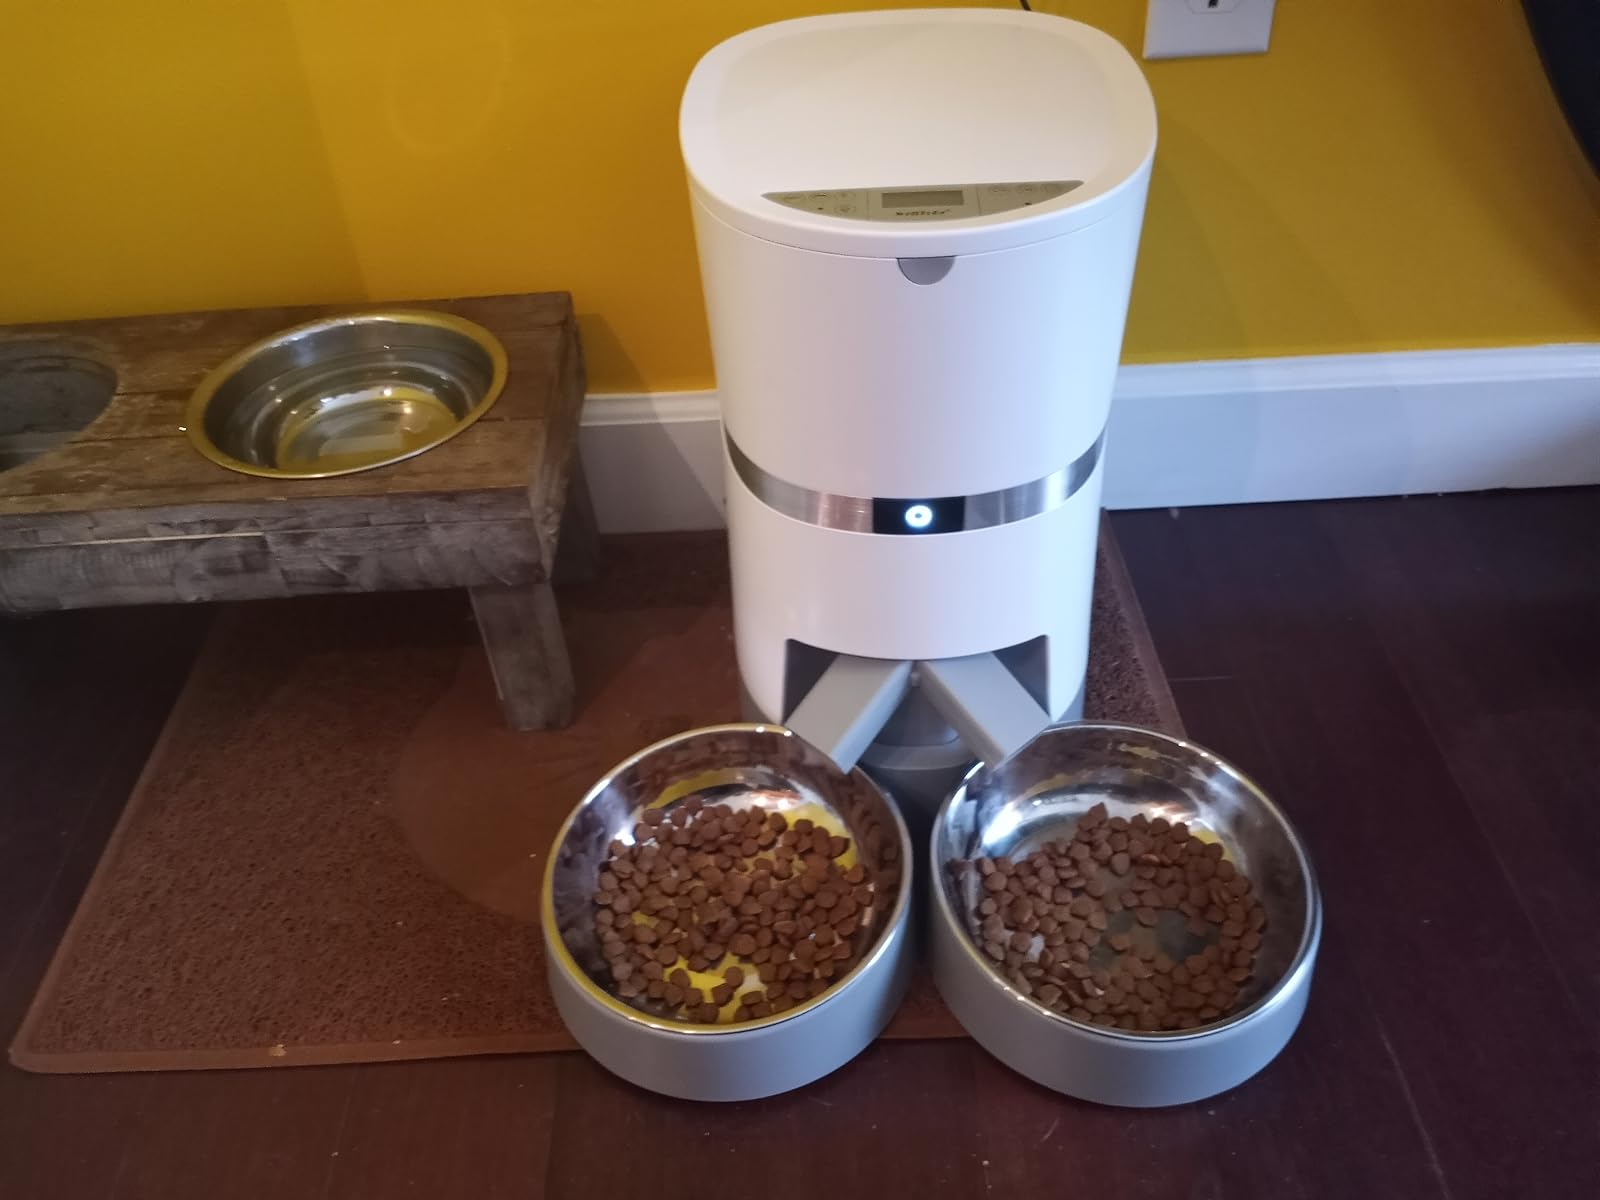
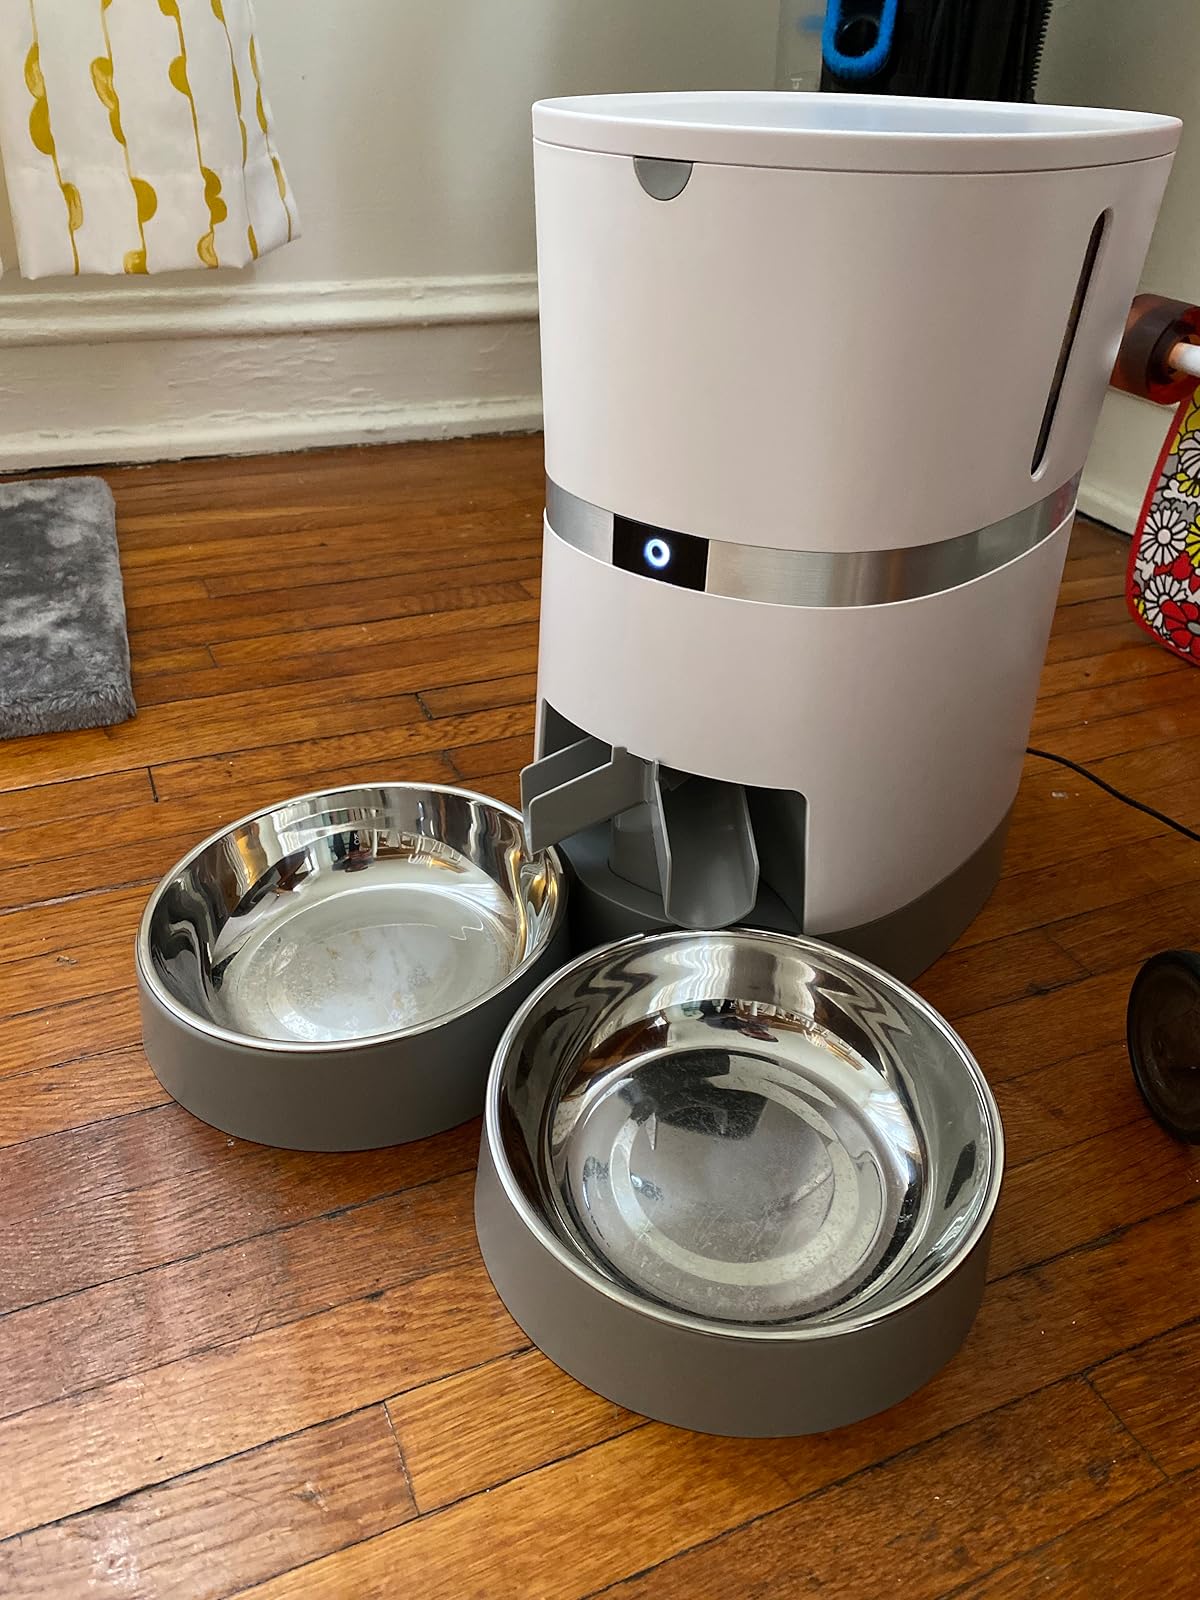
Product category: items_feeder
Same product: yes